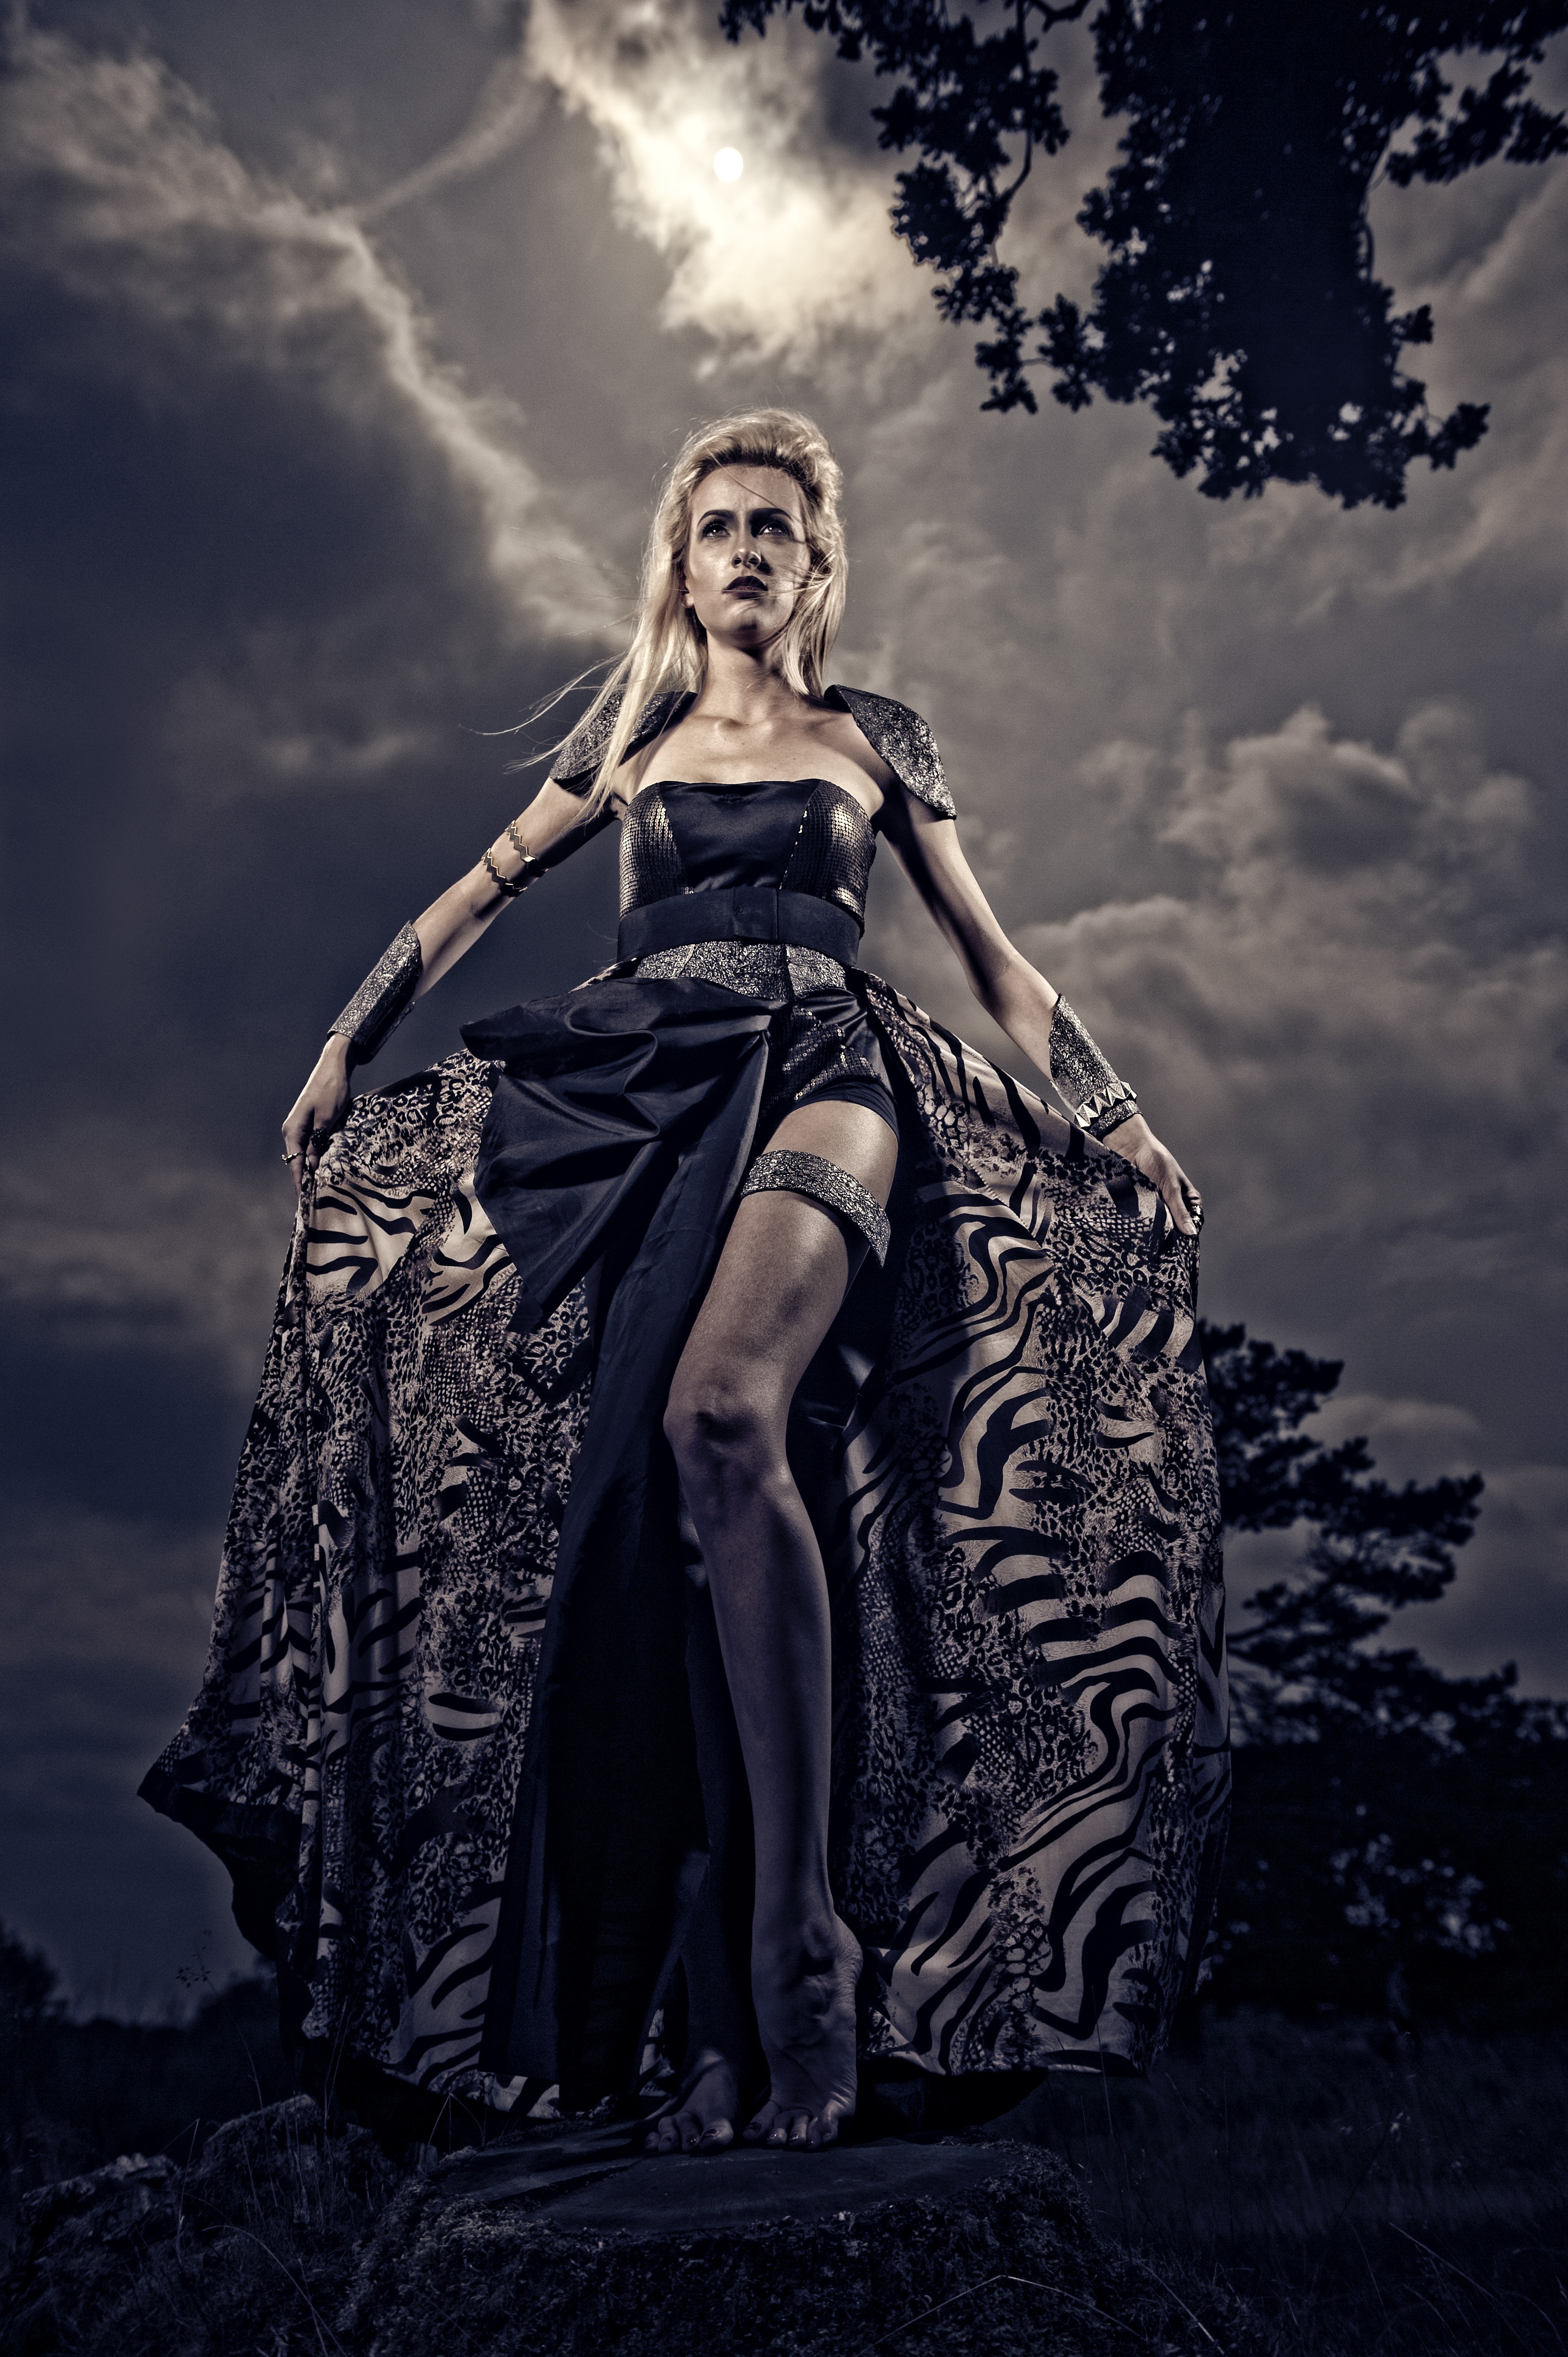
black and white, sky, woman, photography, model, spring, darkness, fashion, black, monochrome, lady, dress, photograph, beauty, fantasy, fierce, warrior, mythology, photo shoot, monochrome photography, goth subculture